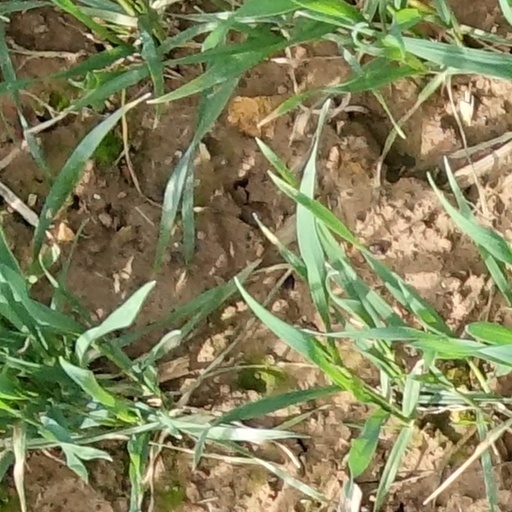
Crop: wheat